Romance of the West (1946 film)

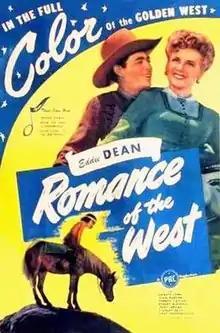
Theatrical release poster

Romance of the West is a 1946 American Western film directed by Robert Emmett Tansey and written by Frances Kavanaugh. The film stars Eddie Dean, Emmett Lynn, Joan Barton, Forrest Taylor, Robert McKenzie, Jerry Jerome, Stanley Price and Chief Thundercloud. The film was released on March 20, 1946, by Producers Releasing Corporation.